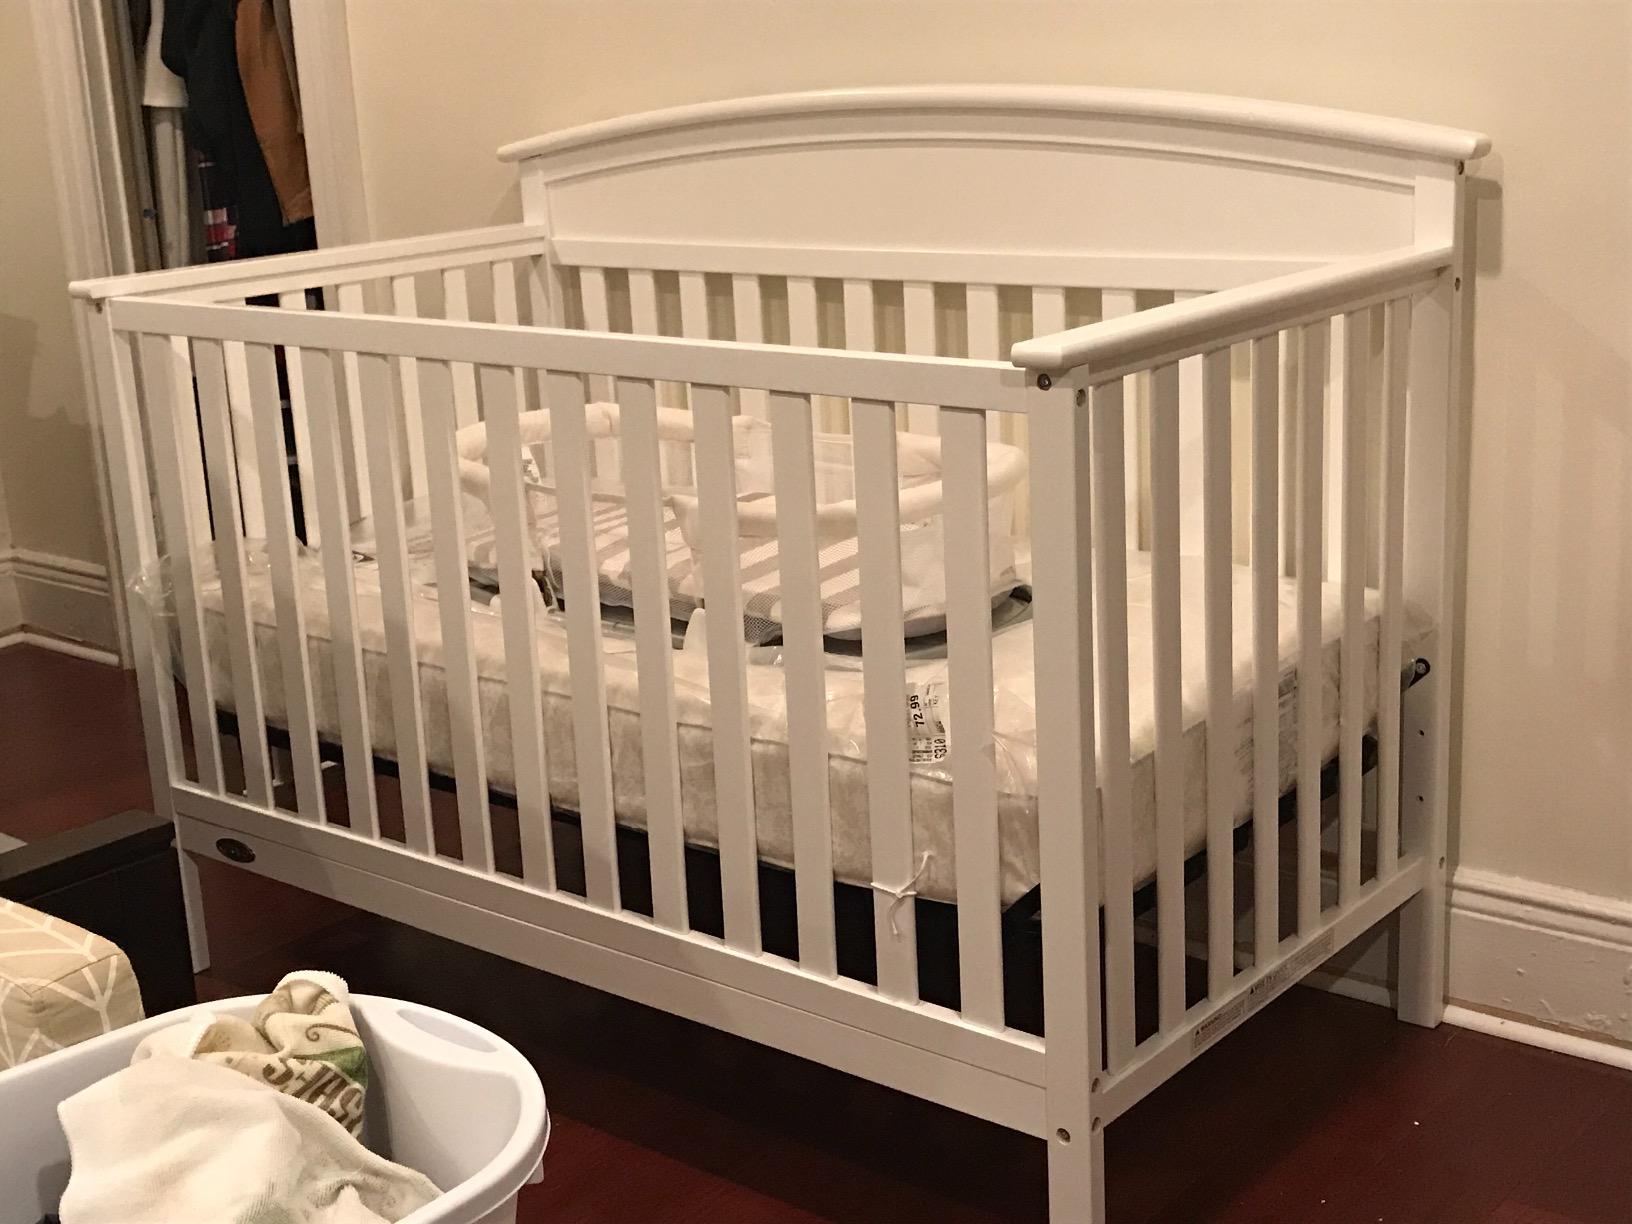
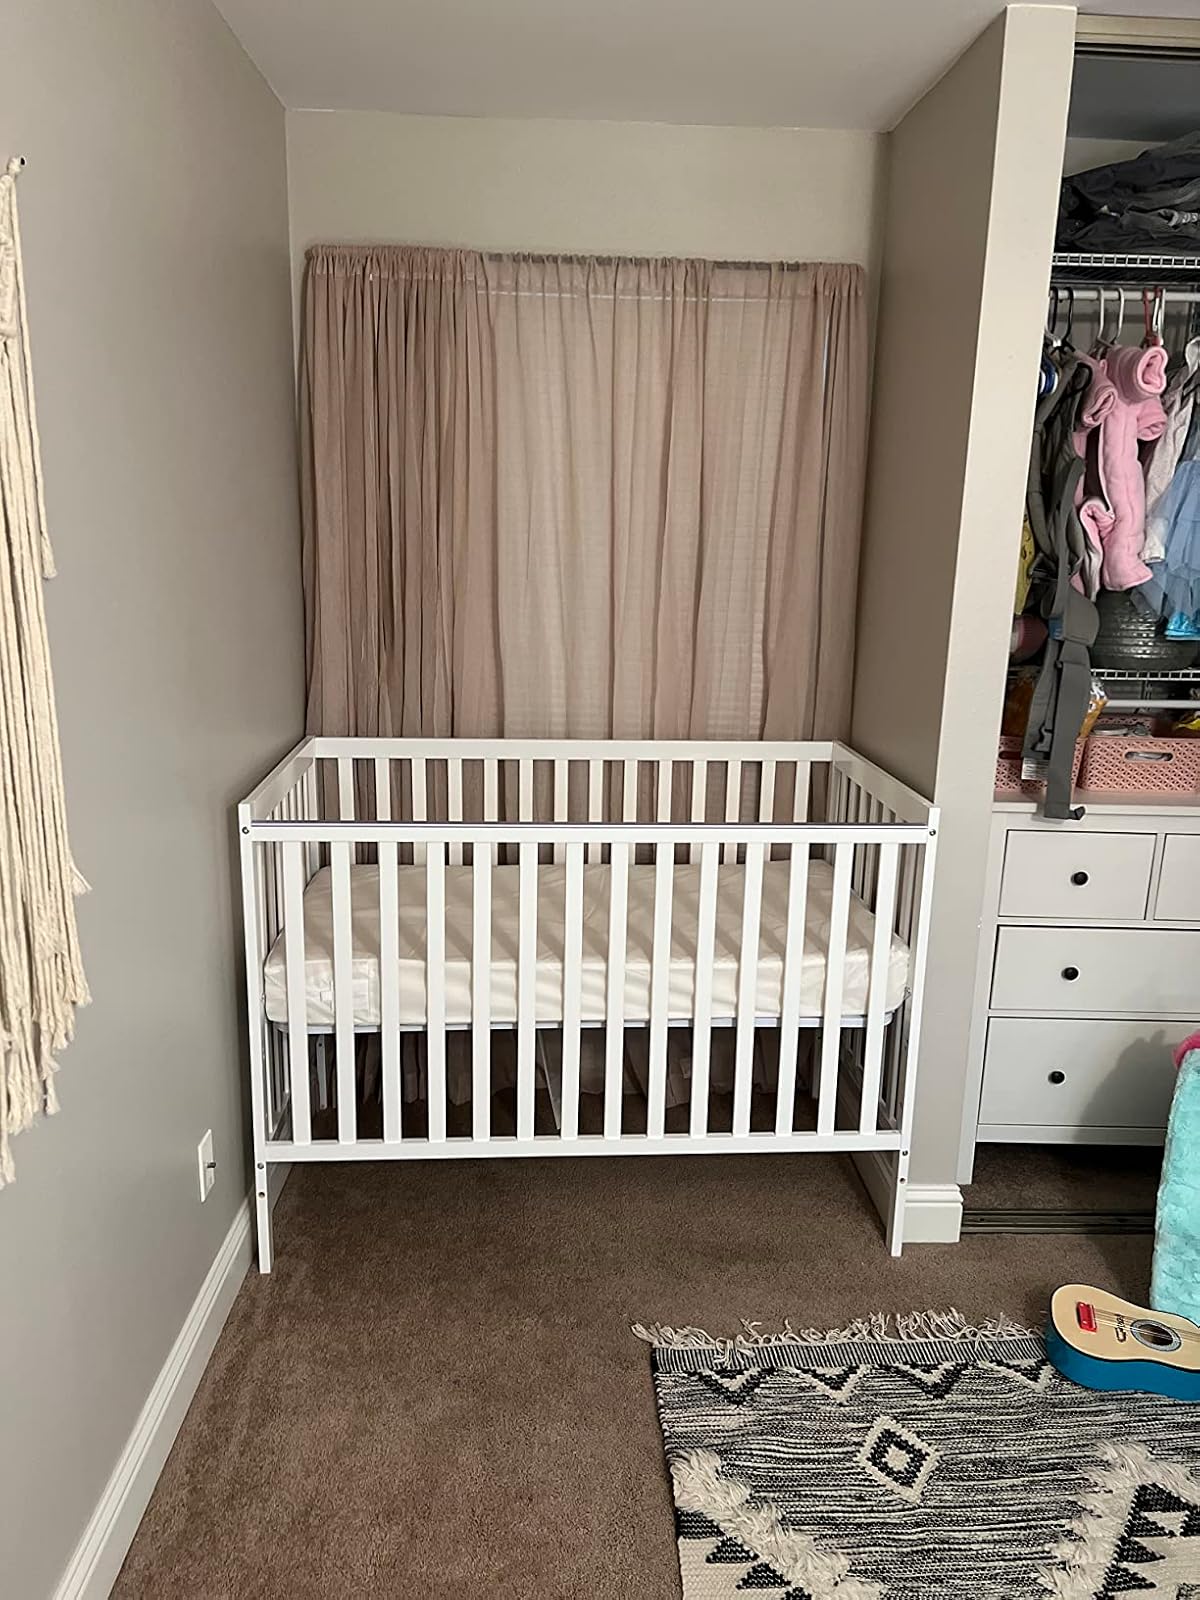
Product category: products_crib
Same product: no